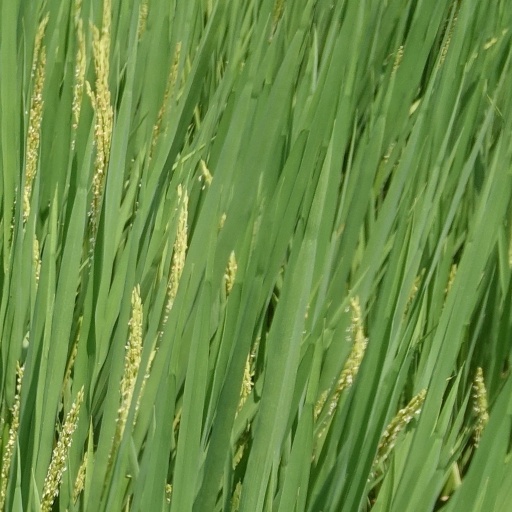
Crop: rice